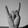
ASL letter: Y